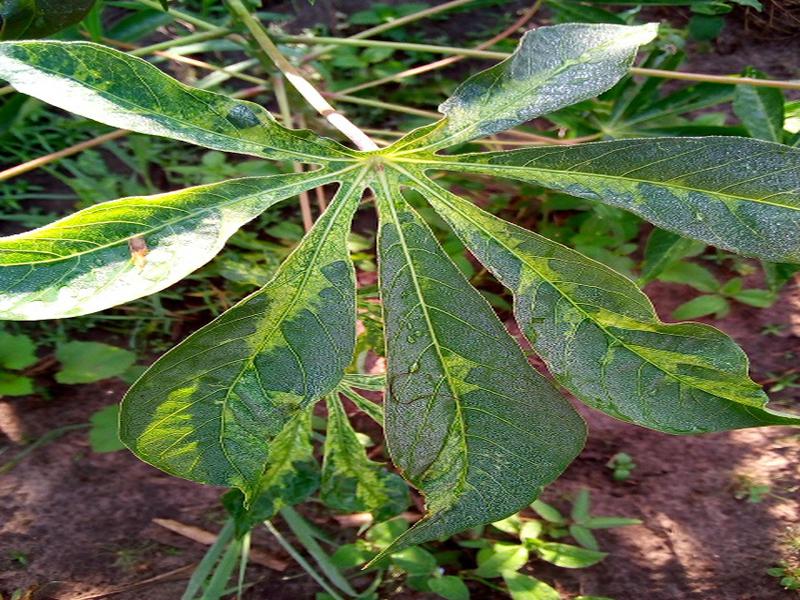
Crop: cassava
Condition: mosaic_disease